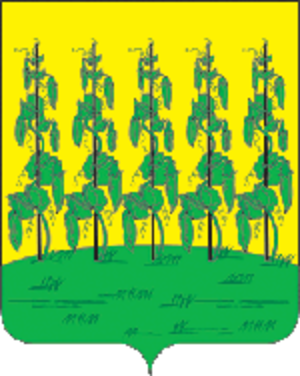
Gorokhovets est une ville de l'oblast de Vladimir, en Russie, et le centre administratif du raïon Gorokhovetski. Sa population s'élevait à 13 533 habitants en 2013.